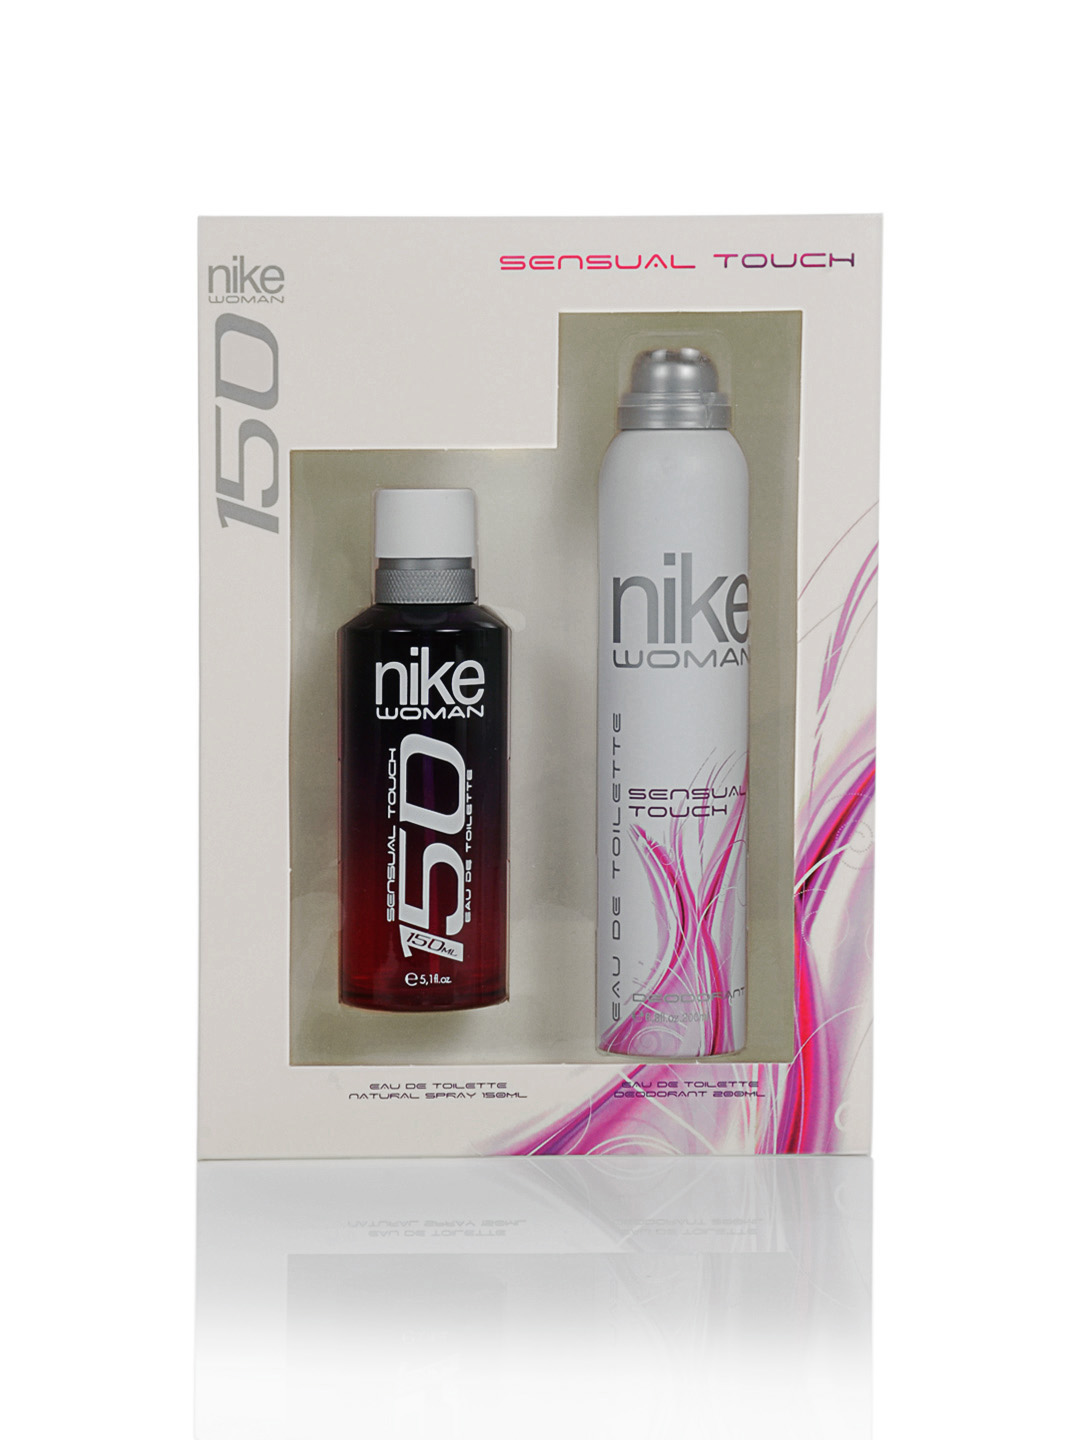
Nike Fragrances Women Sensual Touch Perfume and Deo Set
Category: Personal Care / Fragrance / Fragrance Gift Set
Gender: Women
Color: White
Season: Spring 2017
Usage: Casual